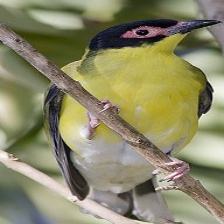
Species: AUSTRALASIAN FIGBIRD
Scientific name: SPHECOTHERES VIEILLOTI